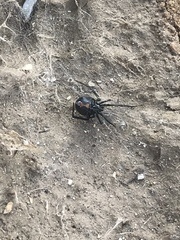
Species: Lactrodectus_hesperus